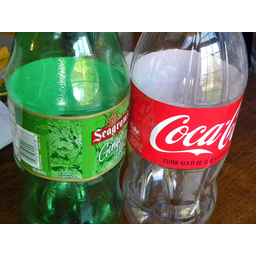
Label: bottles